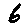
Label: 6